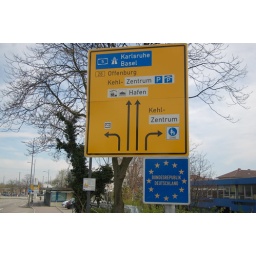
Autobahn direction sign in Kehl Germany after crossing Rhine river from Strasbourg, France